Mykhaylo Serhiychuk

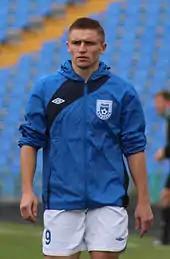
Playing for Mykolaiv in 2013

Serhiychuk spent time with different Ukrainian teams that played in the Ukrainian Second League and was promoted to the Ukrainian First League as player of his new club Mykolaiv in 2013.